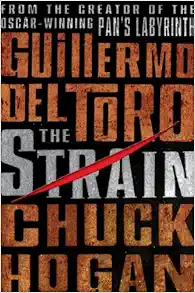
The Strain (The Strain Trilogy)
Category: Books
Review “[One of] the most original and powerful filmmakers working today.” (The Hollywood Reporter)“His distinctive creatures and otherwordly parables use the realms of fantasy to explore fundamental human issues such as love, alienation, weakness and, of course, fear… [He is] a master of monsters.” (USA Today)“A cinematic magician who has never lost his childlike sense of wonder.” (Peter Jackson and Fran Walsh in Associated Press)“[An] amazing writer and director. . . . Pan’s Labyrinth places Mr. del Toro in the first rank of world filmmakers.” (New York Times)“He elevated gothic horror to art. . . . Bilingual, bicultural, multigenre, he has a voice that feels both fresh and ancient.” (Entertainment Weekly) About the Author Born in Guadalajara, Mexico, Guillermo del Toro is the director of the films Cronos , Mimic , The Devil's Backbone , Blade II , Hellboy I , Hellboy II , and Pan's Labyrinth , which garnered enormous critical praise worldwide and won three Academy Awards. Nacido y criado en Guadalajara, México, Guillermo del Toro ha dirigido muchas películas exitosas, incluso El laberinto del Fauno . Va a dirigir dos películas basadas en El Hobbit , que serán producidas por Peter Jackson. Chuck Hogan is the author of several acclaimed novels, including Devils in Exile and Prince of Thieves , which won the 2005 Hammett Award , was called one of the ten best novels of the year by Stephen King, and was the basis of the motion picture The Town . Chuck Hogan es autor de varias aclamadas novelas, entre las cuales se encuentra Prince of Thieves que ganó el Hammett Award 2005 y que fue considerada una de las diez mejores novelas del año por Stephen King.
Features: Siempre han estado aquí. Vampiros. En la oscuridad y en secreto. Esperando. Ahora ha llegado su momento. En una semana, tomarán Manhattan. En un mes, el país entero. En dos meses, el mundo. | El visionario creador de la película ganadora del Oscar | El laberinto del Fauno | y un escritor ganador del Hammett Award, vuelcan sus imaginaciones en esta audaz novela épica sobre una horrorosa batalla entre hombre y vampiro que amenaza a toda la humanidad. Es la primera entrega de una espeluznante trilogía y un evento editorial internacional extraordinario.